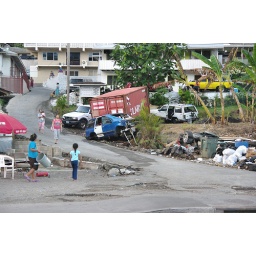
The tsunami pushed the cars and stuff across the road and this far up the hill in America Samoa, Pago Pago.